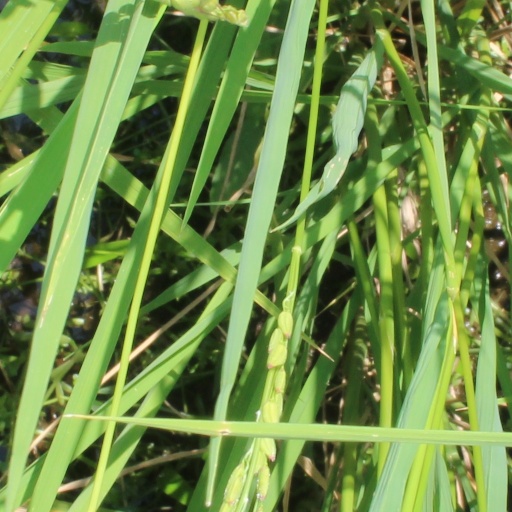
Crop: rice